Southern Italy autonomist movements

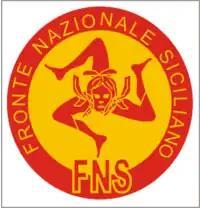
Emblem of the Fronte Nazionale Siciliano

The political arm of the movement today calls itself the "Sicilian National Front", ("Italian: Fronte Nazionale Siciliano, Sicilian: Frunti Nazziunali Sicilianu") and is a socialist political party founded in 1964. Its Secretary General since 1976 is Giuseppe Naics. The movement is no longer a significant force. In the regional elections of 2006 the party obtained 679 votes in Palermo, or 0.2% of the vote.